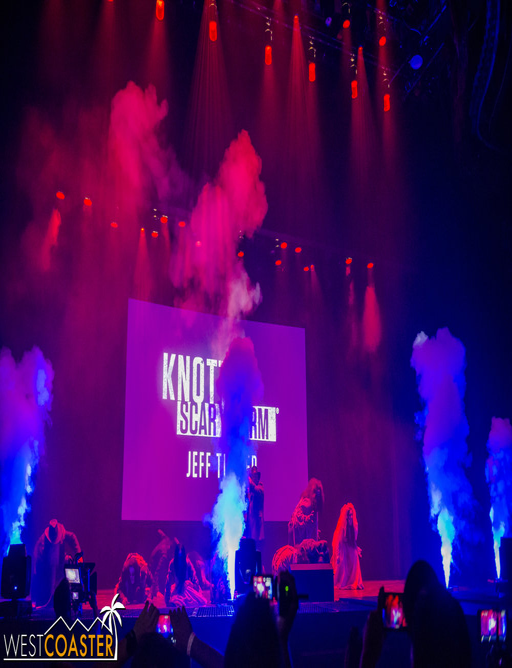
as has become the case every year at this event , the big question was : person making an entrance this year ?